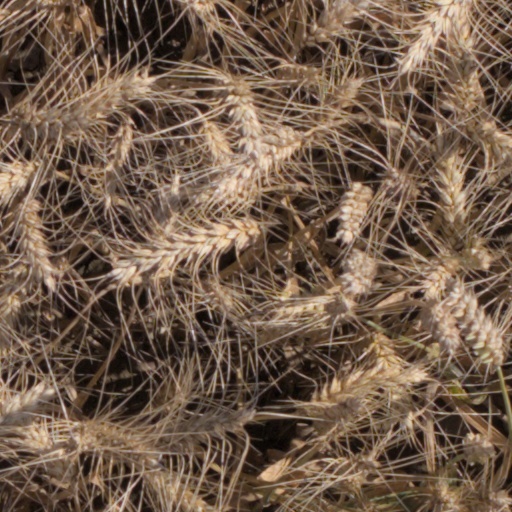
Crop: wheat